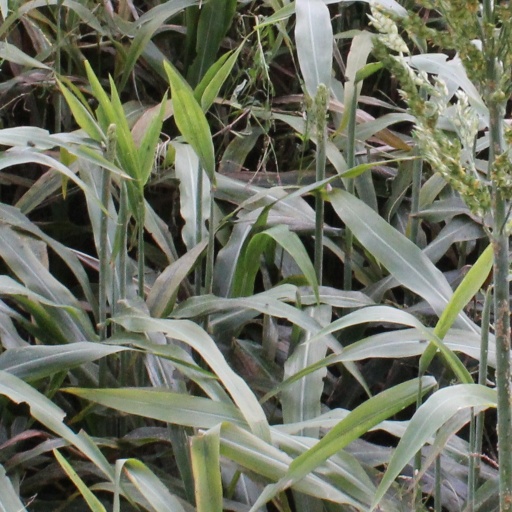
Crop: sorghum